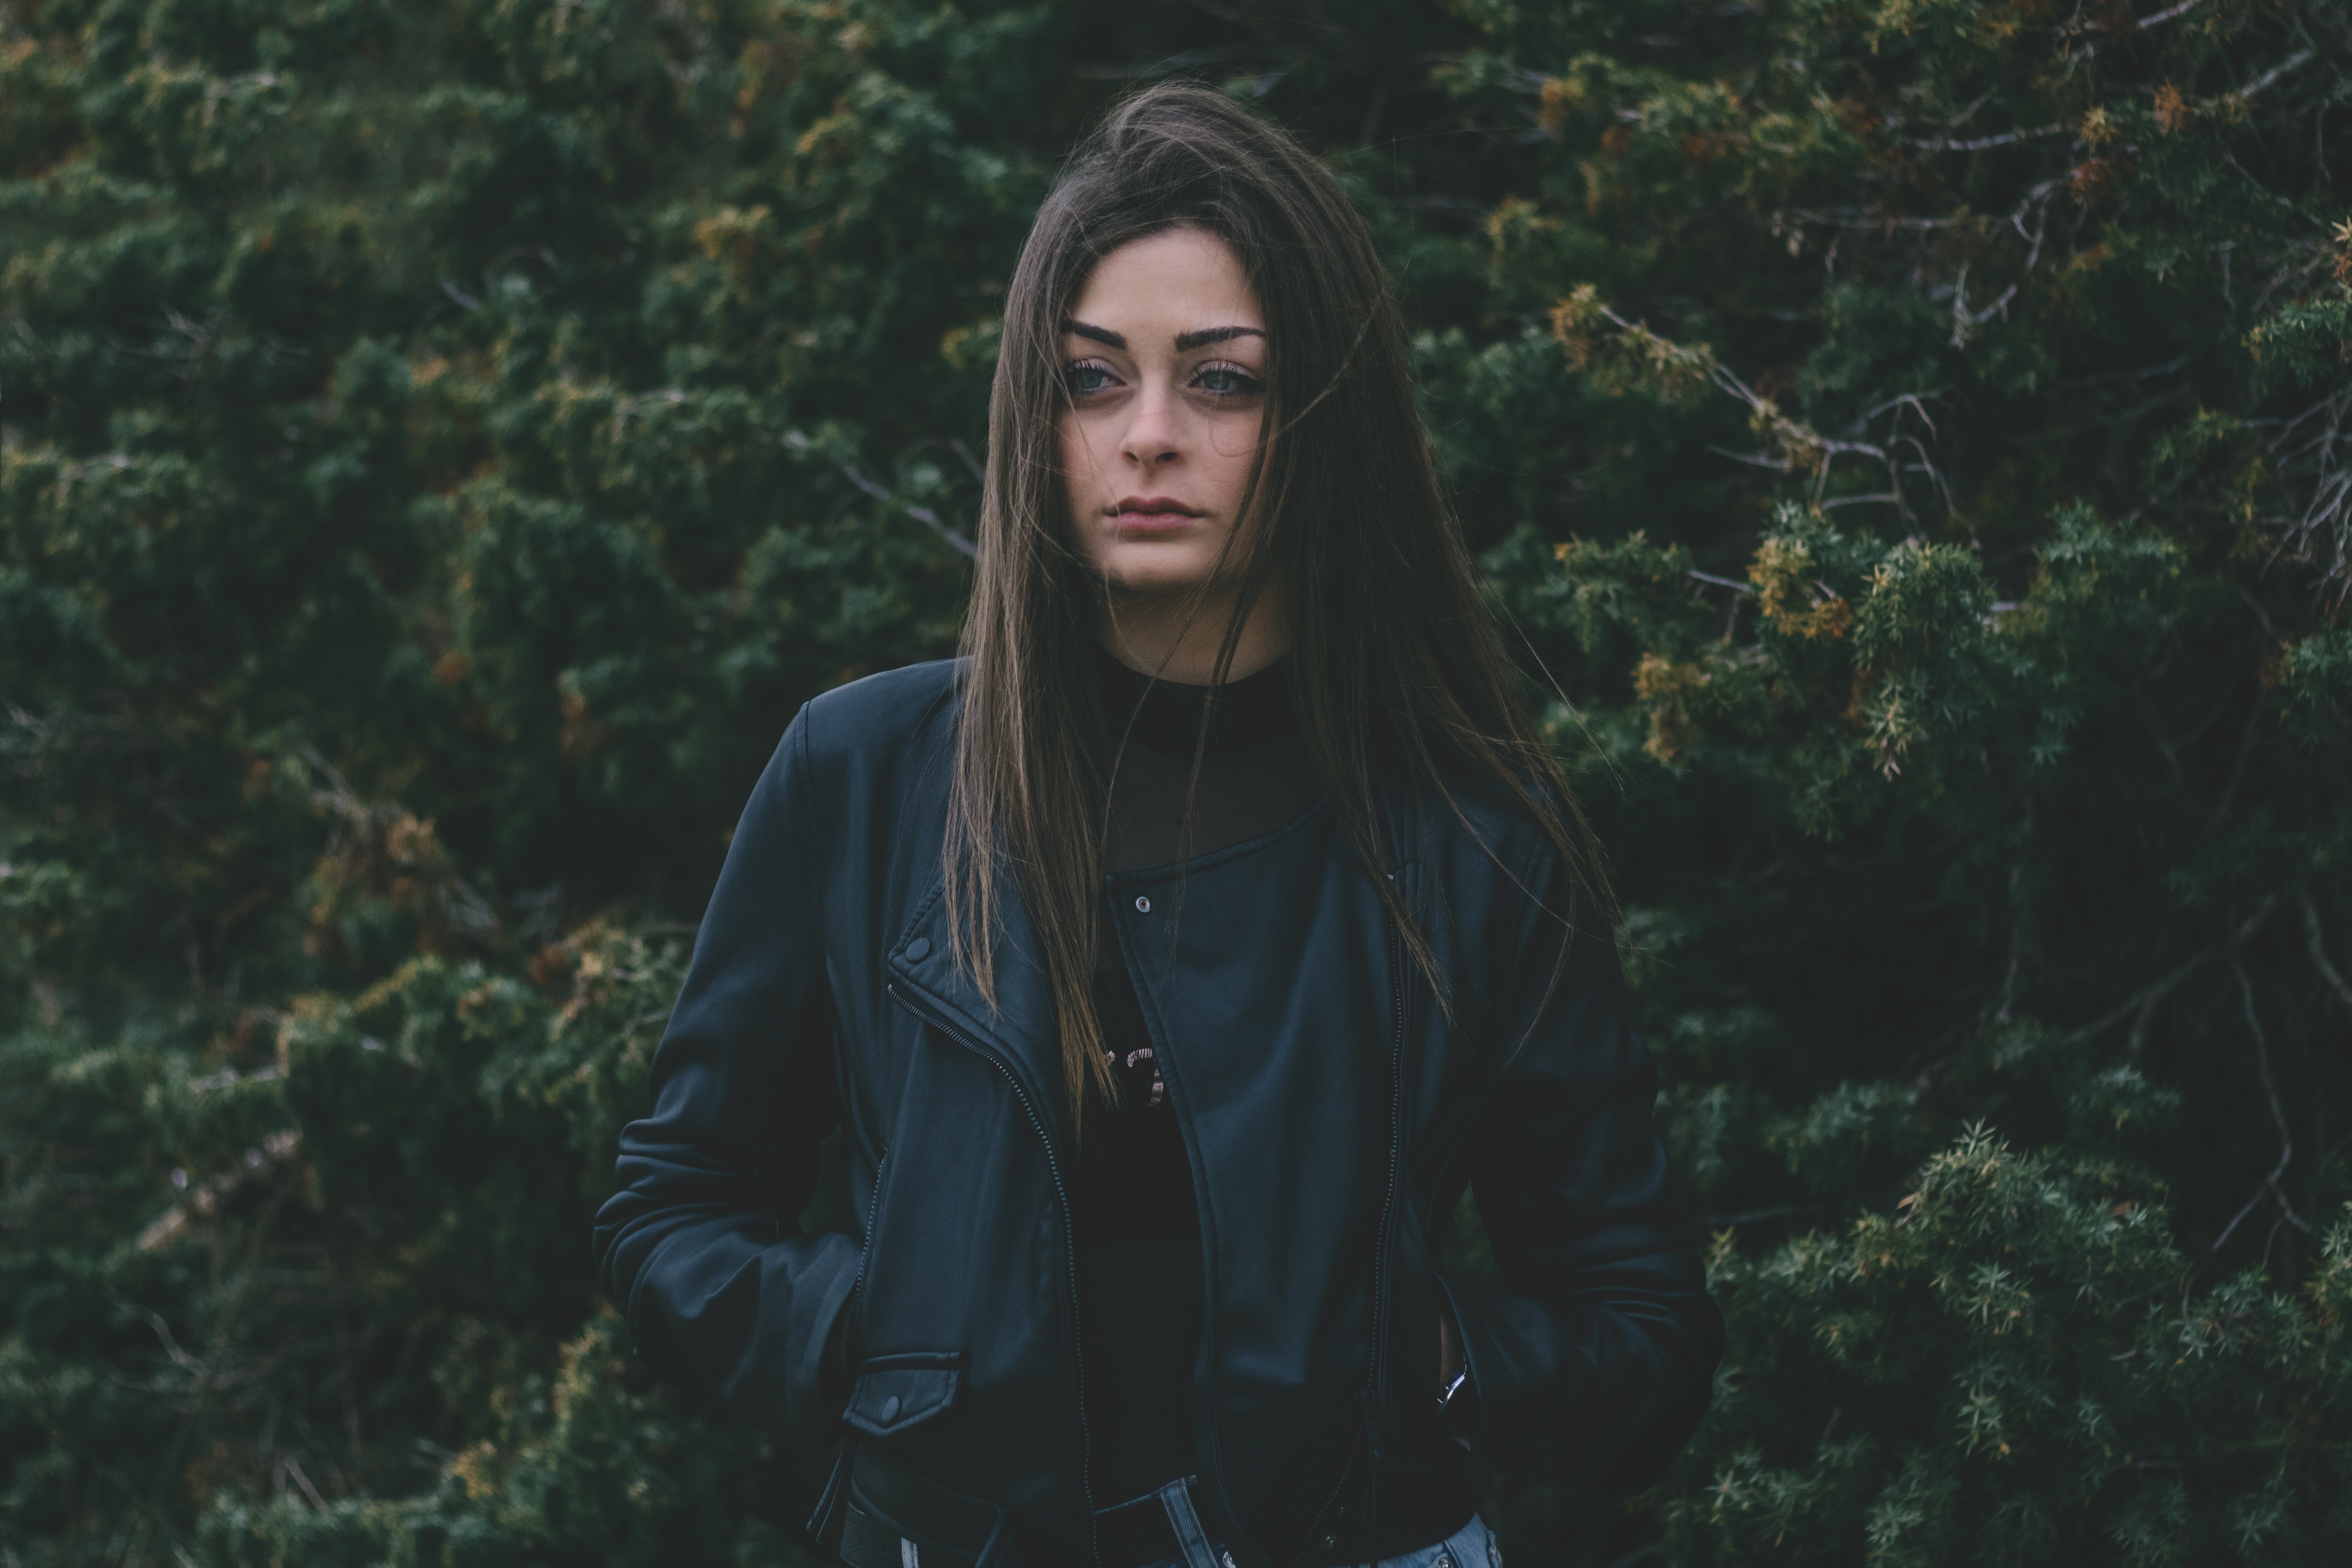
hair, face, nature, natural environment, beauty, tree, head, forest, leaf, fashion, grass, long hair, eye, photography, lip, outerwear, wood, black hair, plant, woodland, adaptation, branch, brown hair, sunlight, jacket, portrait, model, darkness, photo shoot, old growth forest, jeans